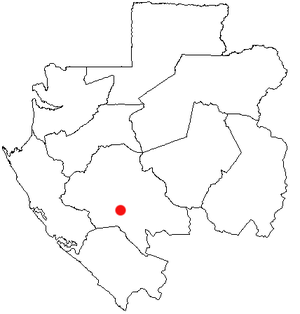
Mouila
Mouilas beliggenhed i Gabon: